Chenda

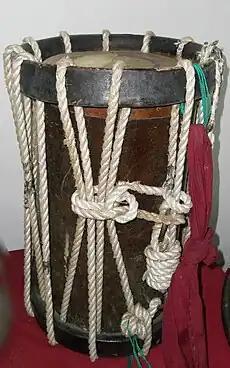
Chenda (ചെണ്ട)

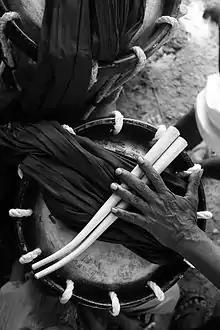
Chenda.

The Chenda is a cylindrical percussion instrument originating in the state of Kerala and widely used in Tulu Nadu of Karnataka in India. In Tulu Nadu (Coastal Karnataka), it is known as "chende". The instrument is strongly associated with the cultural identity of both Kerala and Tulu Nadu. Traditionally, it is used by the Malayar ethnic groups in Kerala. According to their mythology, Lord Shiva blessed them with both the chenda and matravadham, which are considered synonymous in their mantravadha tradition, where sound plays a central role.